Magdalena Abakanowicz

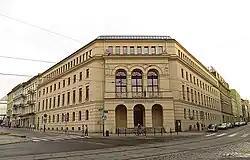
University of Fine Arts in Poznań, Poland, which bears Abakanowicz's name since January 2021

These humanoid works of the 1970s and 1980s were centered around human culture and nature as a whole and its condition and position in modern society. The multiplicity of the human forms represents confusion and anonymity, analyzing an individual's presence in a mass of humanity. These works have close connections to Abakanowicz's life living in a Communist regime which repressed individual creativity and intellect in favor of the collective interest. These works also contrast with her earlier "Abakan" series, which were individually powerful pieces, whereas the figurative sculptures lost their individuality in favor of multiplicity.